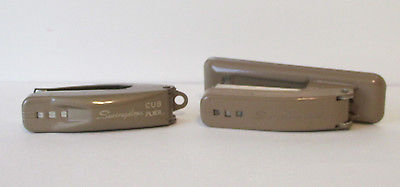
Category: stapler